Down These Strange Streets

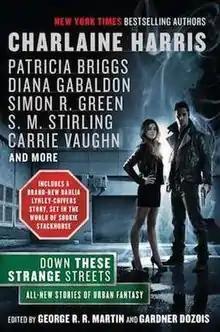
First edition cover

Down These Strange Streets is an urban fantasy anthology edited by George R. R. Martin and Gardner Dozois and released on October 4, 2011.